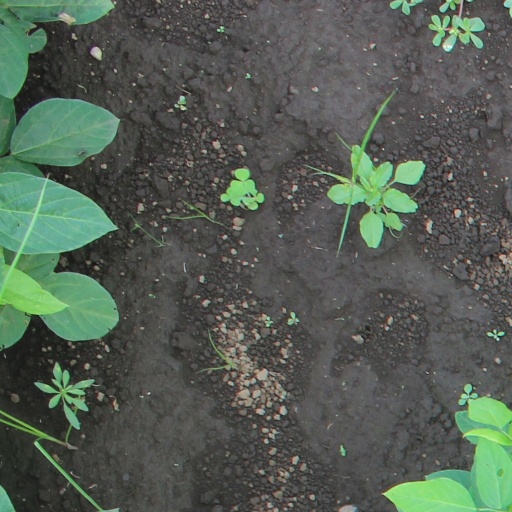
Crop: soybean